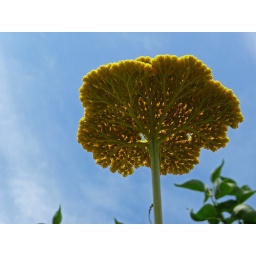
Day 198/365 flower in the sky